Temple of Apollo Palatinus

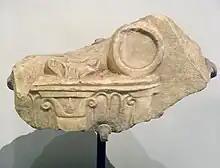
A relief from the temple in Pentelic marble, showing a Delphic tripod

The Portico of the Danaids included statues of the eponymous Danaids, the Egyptian sisters who killed their cousin-husbands on their wedding night in an act of . This artwork may have been intended to evoke and condemn the memory of Cleopatra, who had similarly married and then had assassinated her brother, Ptolemy XIV. The statues of the Danaids were situated between the portico's columns, near a statue of Danaus with drawn sword and faced by equestrian statues of their bridegrooms and victims, the sons of Aegyptus. Parts of at least four of these statues, around in height and in the style of herms, have been discovered. Three of these were sculpted from black marble, probably quarried in Ain El-Ksir in Tunisia or from Cape Tainaron in southern Greece, while at least one was made from red marble. A series of painted terracotta panels in the Campana style, found in the area of the temple, may have originally belonged to the Portico of the Danaids. The panels show mythical scenes including Perseus's defeat of Medusa, the caryatids and the contest between Hercules and Apollo for the Delphic tripod. Kellum has interpreted the latter myth as an allegory for the military struggle between Augustus and Antony, given Augustus' identification with Apollo and Antony's similar claims of descent from and affinity with Hercules: the tripod, a traditional votive dedication of victorious generals, may also have been linked with Augustus's victory at Actium. Other scenes show the Egyptian goddess Isis trapped between two sphinxes, probably alluding to the defeat of Cleopatra, and human beings worshipping sacred objects. These include one which may be a candelabrum – a symbol both of Apollo and of – a or a "baetylus", a cult object associated with Apollo. It has been suggested that a marble sculpture known as the ('turning-post'), displayed in modern times in the Villa Albani, may originally have been one of several monumentalised "baetyli" that stood around the sanctuary.